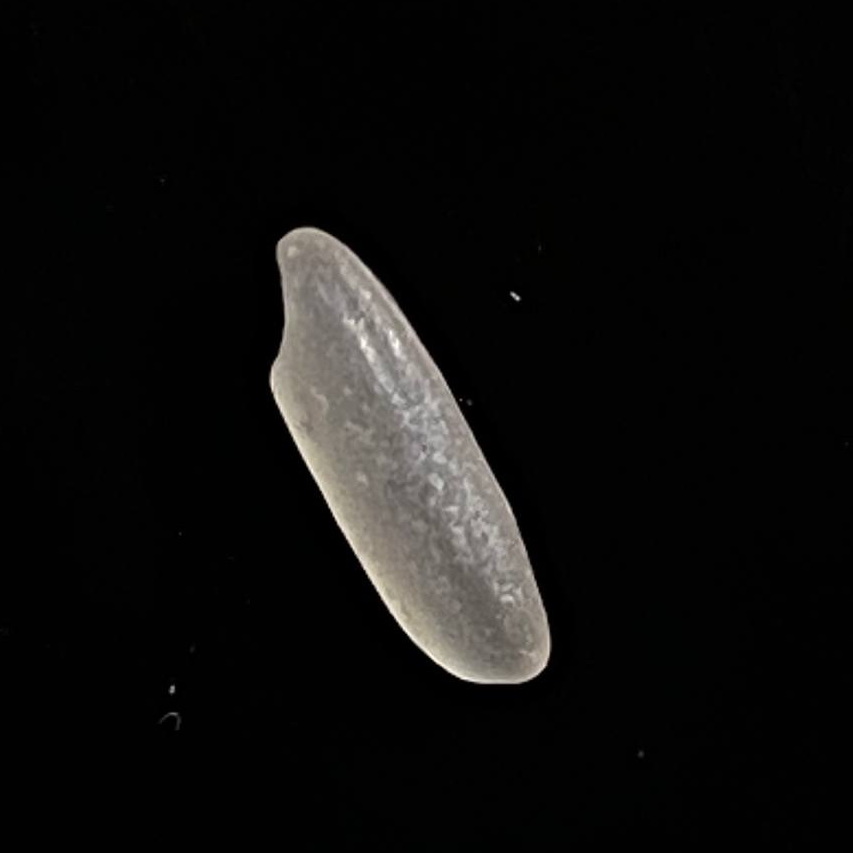
Rice variety: BR28